Architecture of Switzerland

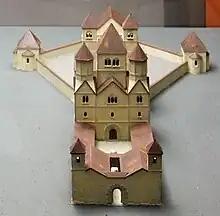
Model of the first church at Schaffhausen

The Pre-Romanesque period is considered to stretch from the emergence of the Merovingian kingdom in about 500 to the beginning of the 11th century Romanesque period, though there is considerable overlap. During the early centuries of this period, the area that would become Switzerland was sparsely populated and almost nothing remains of any buildings from the period between 500 and the late 8th century. During the Carolingian Renaissance of the 8th and 9th centuries, many new monasteries and churches sprung up across Western Europe. Carolingian architecture borrowed heavily from Early Christian and Byzantine architecture and helped lead to the Romanesque style in the following centuries. To begin expanding their power into the deep forests and isolated mountain valleys, the Carolingian kings established several monasteries in Switzerland.